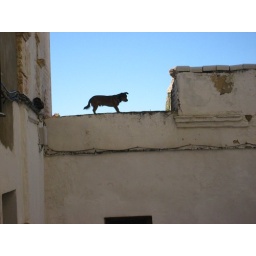
A dog on a wall in Arcos. When I walked up he started barking..